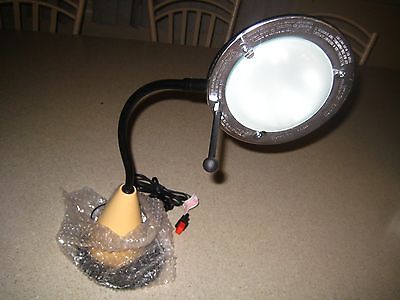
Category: lamp